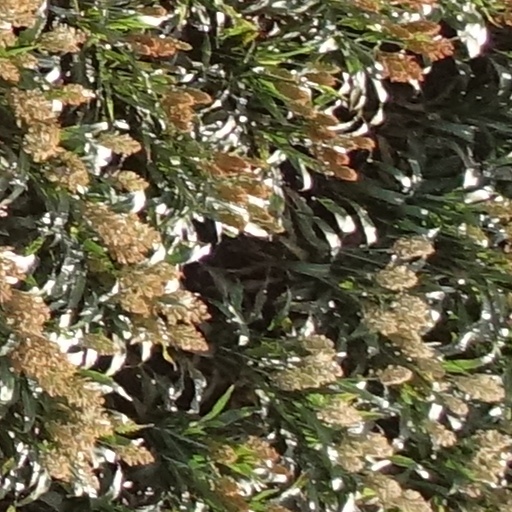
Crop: sorghum